Vanilla planifolia

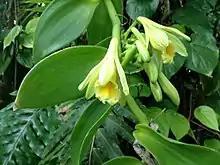
"Vanilla planifolia", flower

The flowers come from an axillary cluster that will have 12–20 buds. The flowers are greenish-yellow, with a diameter of 5 cm (2 in) and only have a slight scent. The flowers require pollination to set fruit, but open in the morning and usually fade in rising temperatures of the same afternoon. Though each flower lasts only one day, the flowering of "Vanilla planifolia" takes place over a period of two months once a year. In the native lowland forest habitat flowering takes place in April and May towards the end of the dry season. The plants are self-fertile, and pollination simply requires a transfer of the pollen from the anther to the stigma, but have a structure to prevent this from happening without intervention. In the wild, there is only around a 1% chance that the flowers will be pollinated.